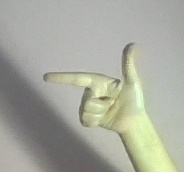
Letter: yaa